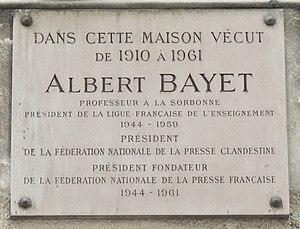
Plaque apposée au n° 2 de la rue Monsieur-le-Prince, Paris 6e, où vécut le sociologue Albert Bayet (1880-1961) de 1910 à 1961.
La rue Monsieur-le-Prince est une voie située dans le quartier de l'Odéon du 6ᵉ arrondissement de Paris.
Albert Pierre Jules Joseph Bayet, né à Lyon le 1ᵉʳ février 1880, et mort dans le 7ᵉ arrondissement de Paris le 26 juin 1961, est un sociologue français, professeur à la Sorbonne et à l'École pratique des hautes études.